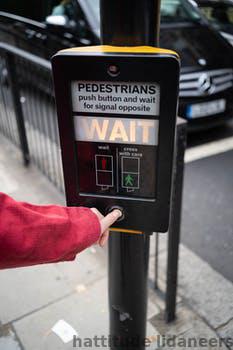
Label: Watermark